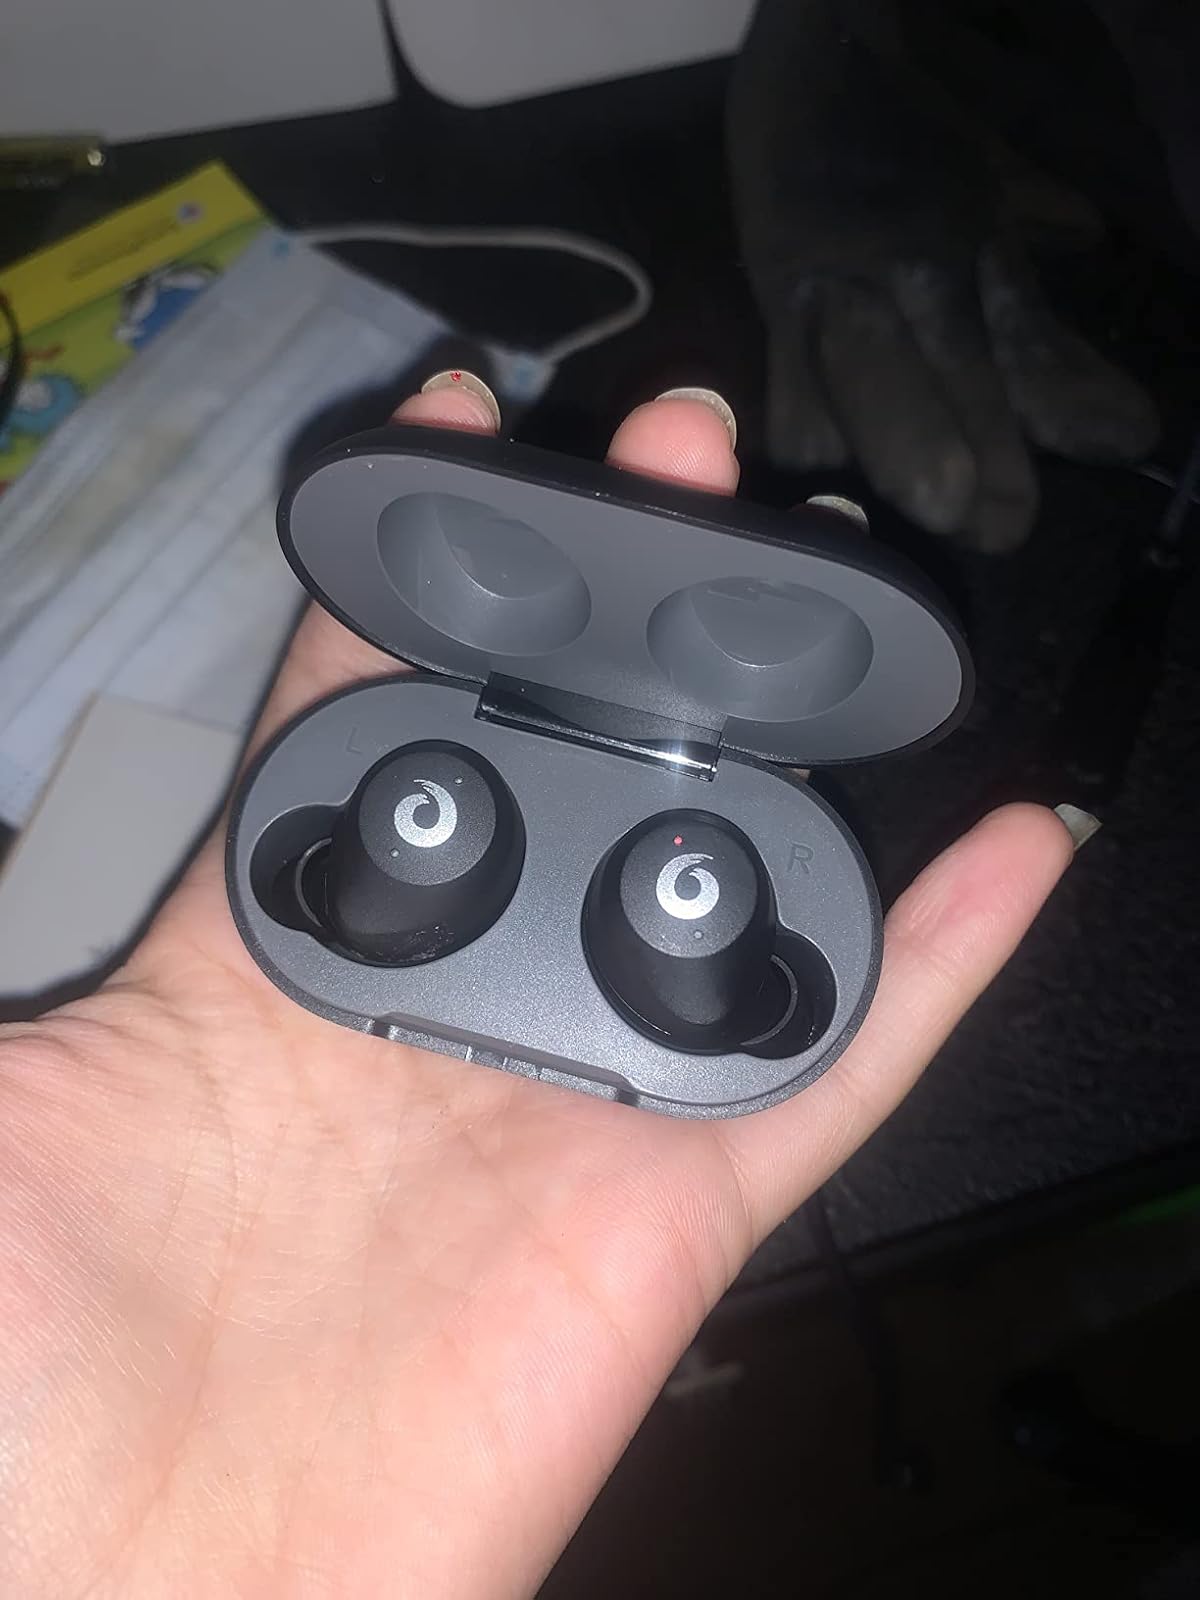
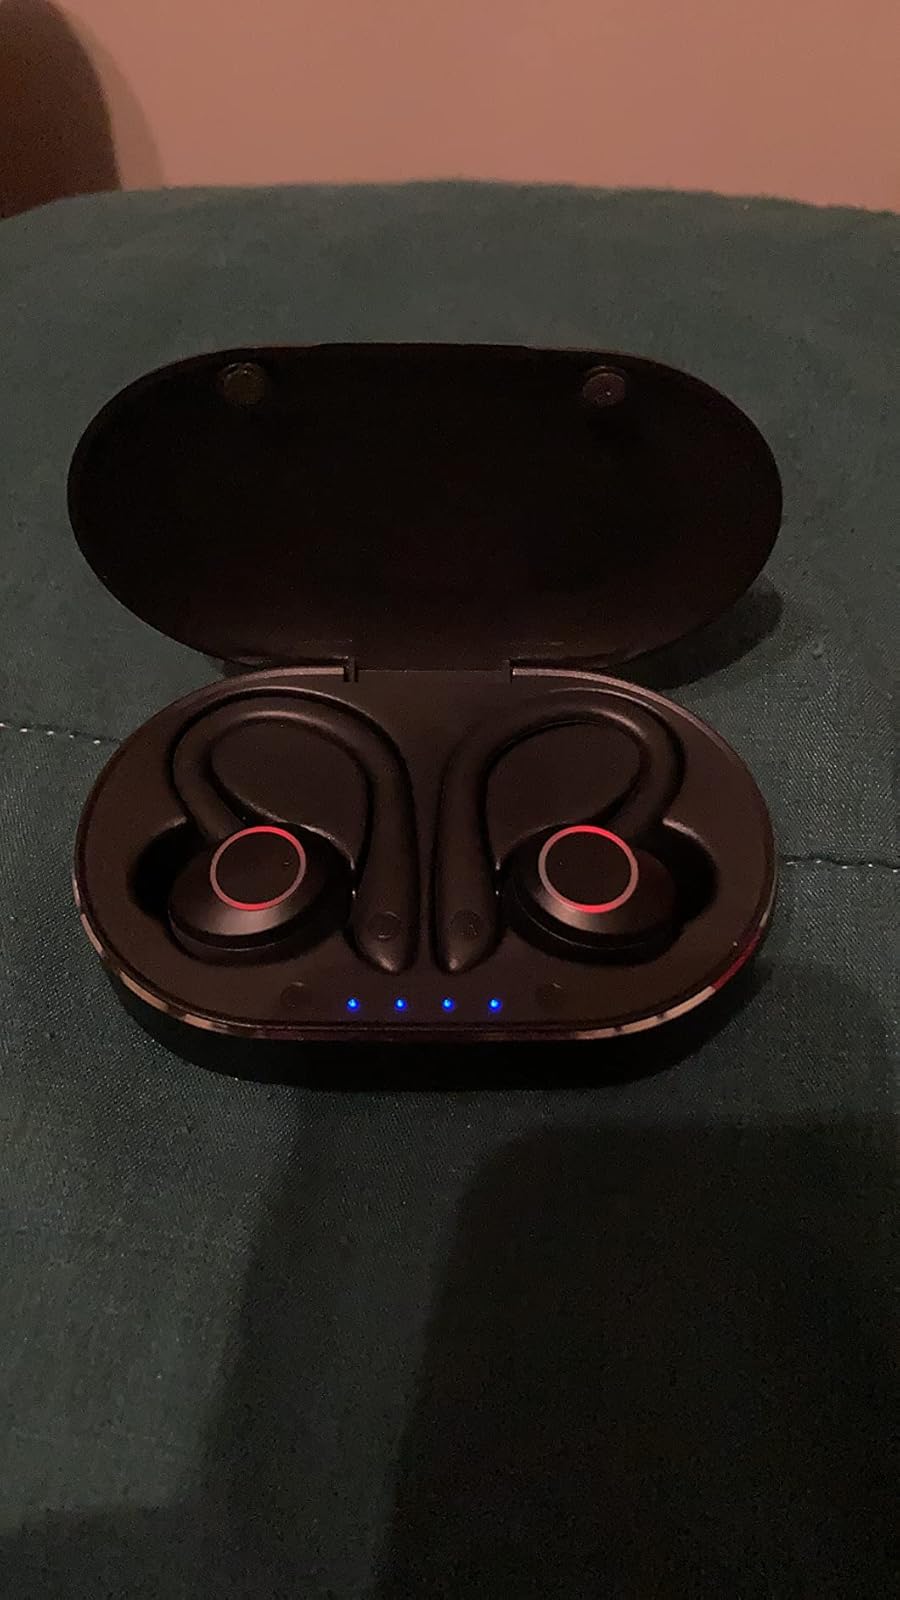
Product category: earbuds
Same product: no